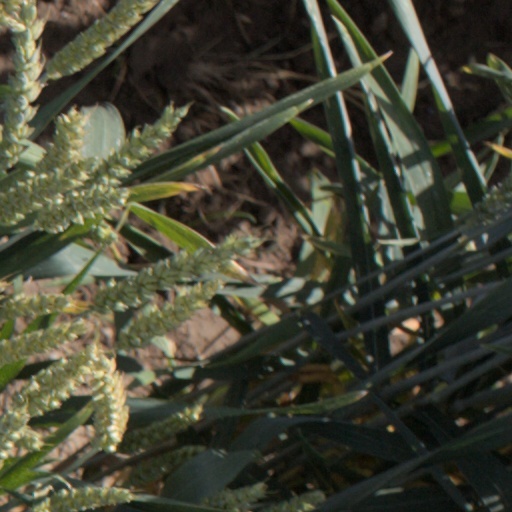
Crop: wheat